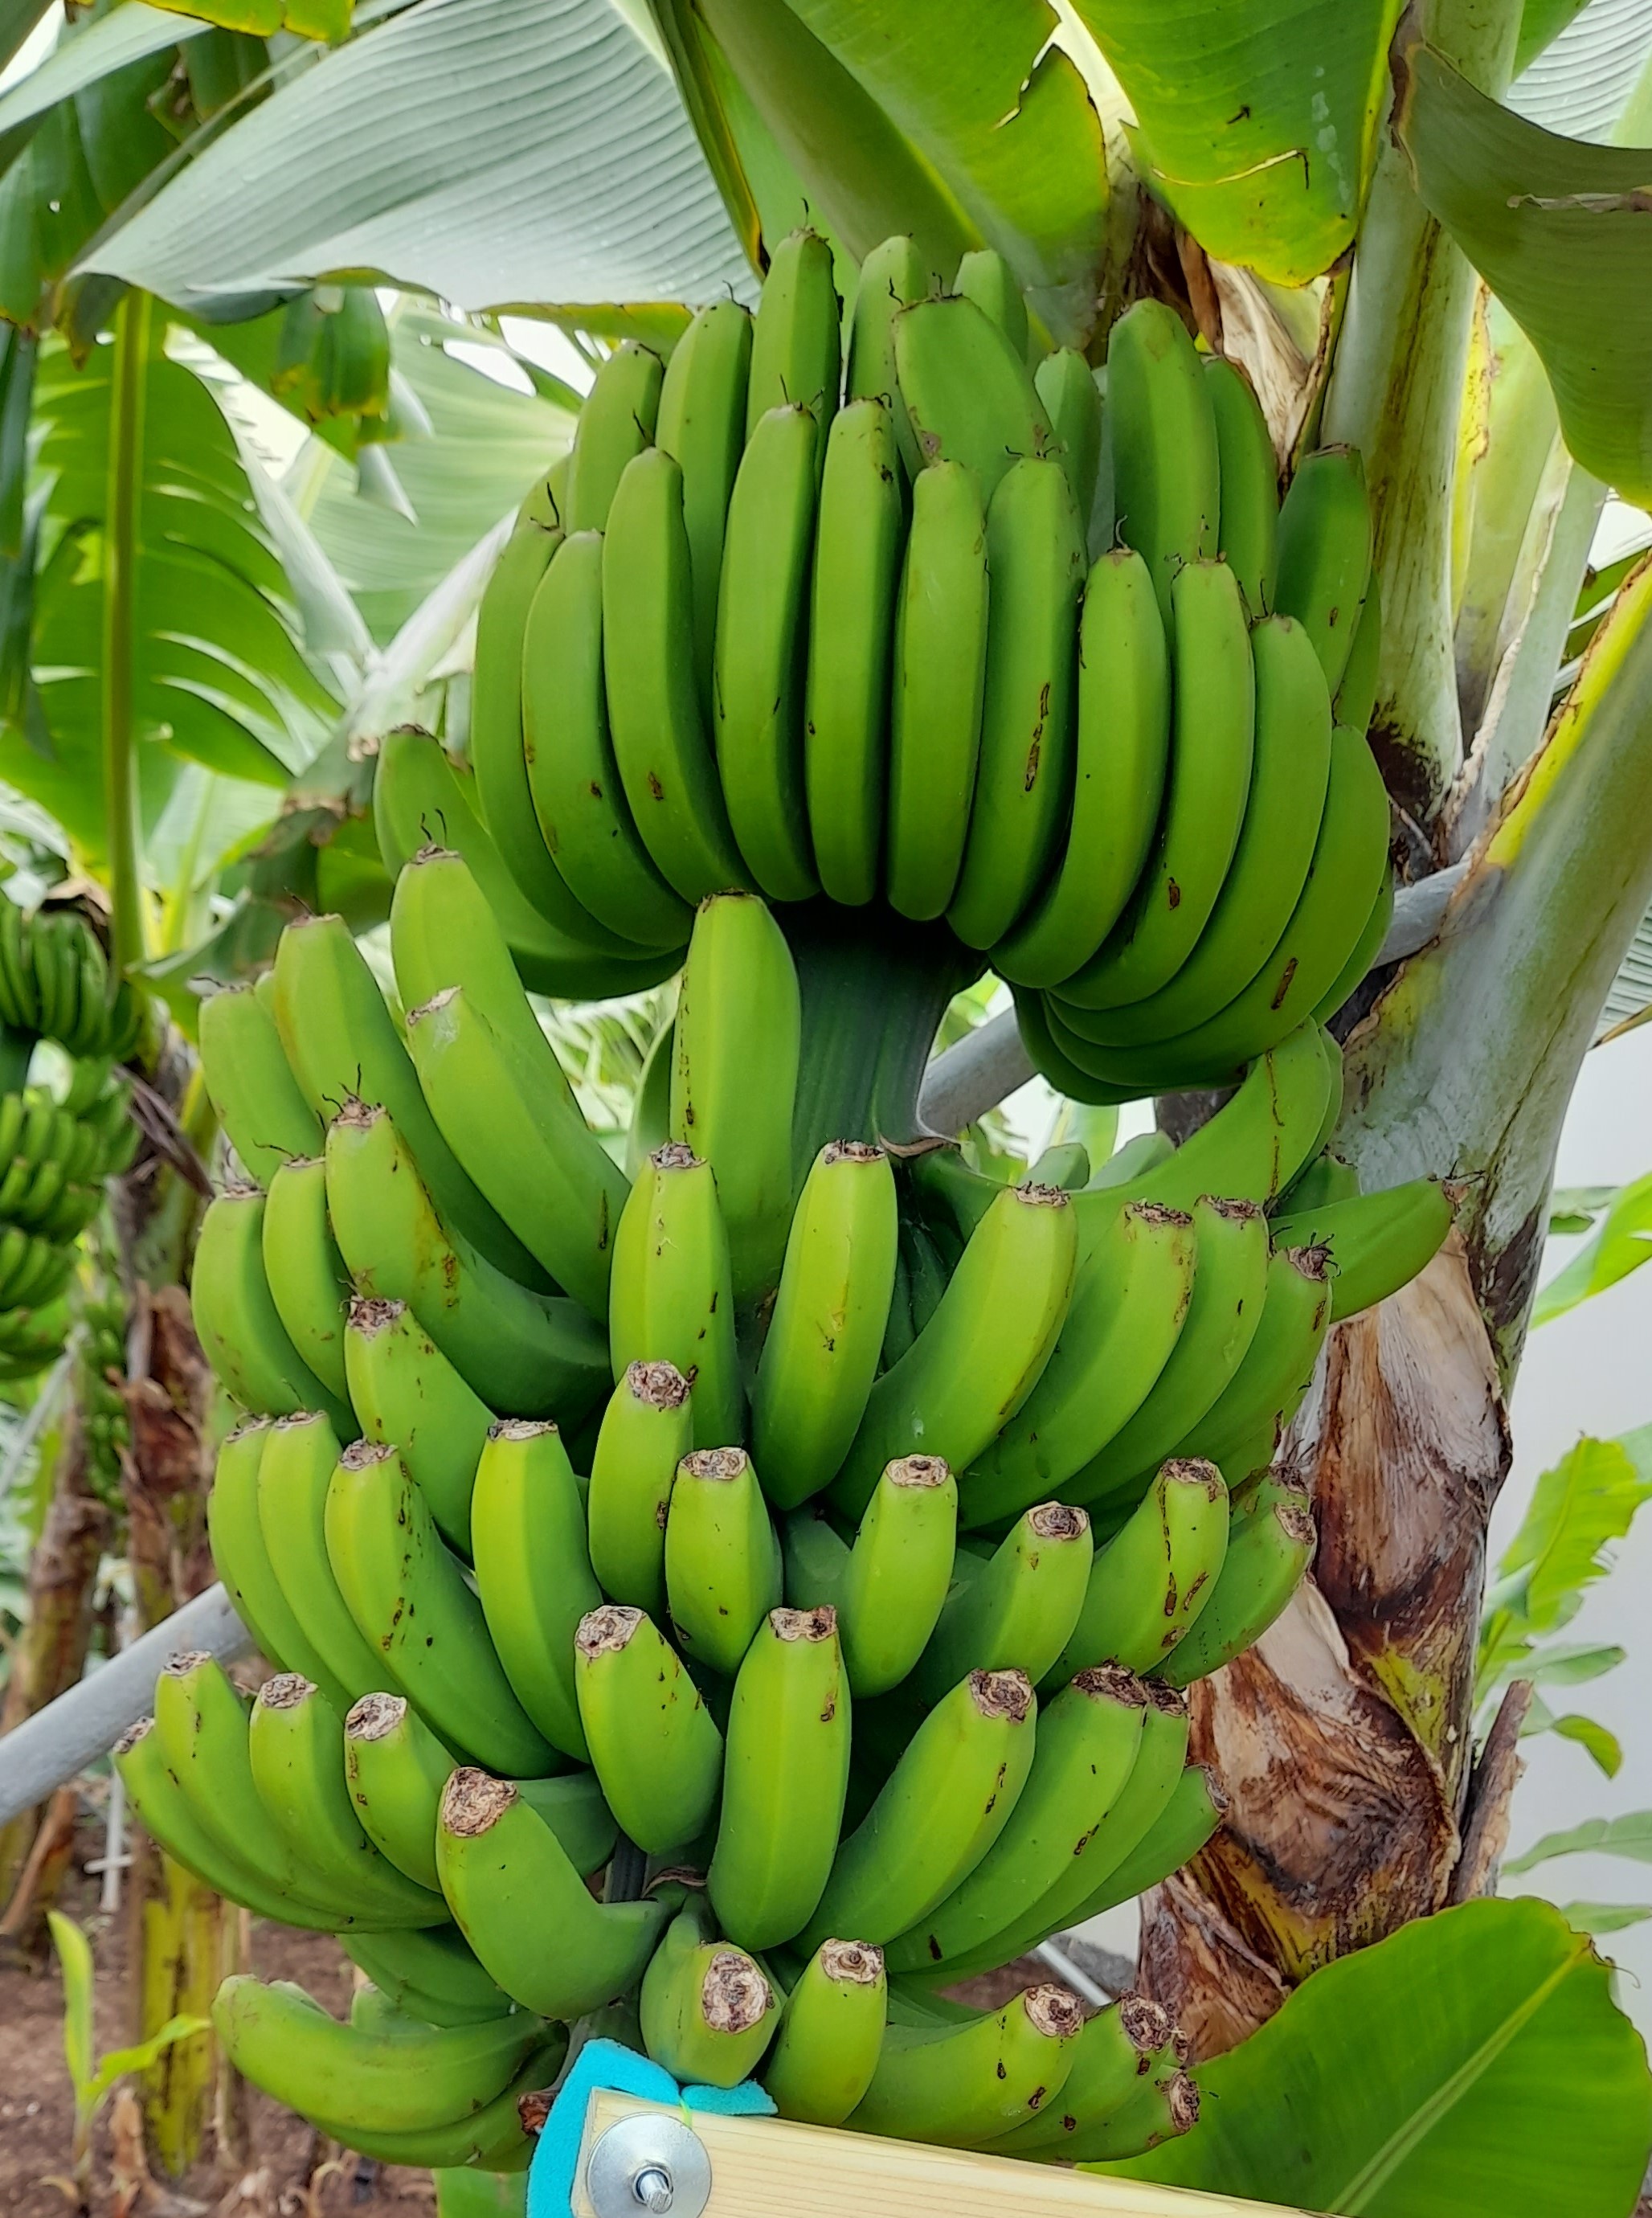
Label: Keep